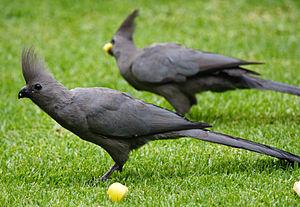
Le Touraco concolore est une espèce d'oiseaux de la famille des Musophagidae.